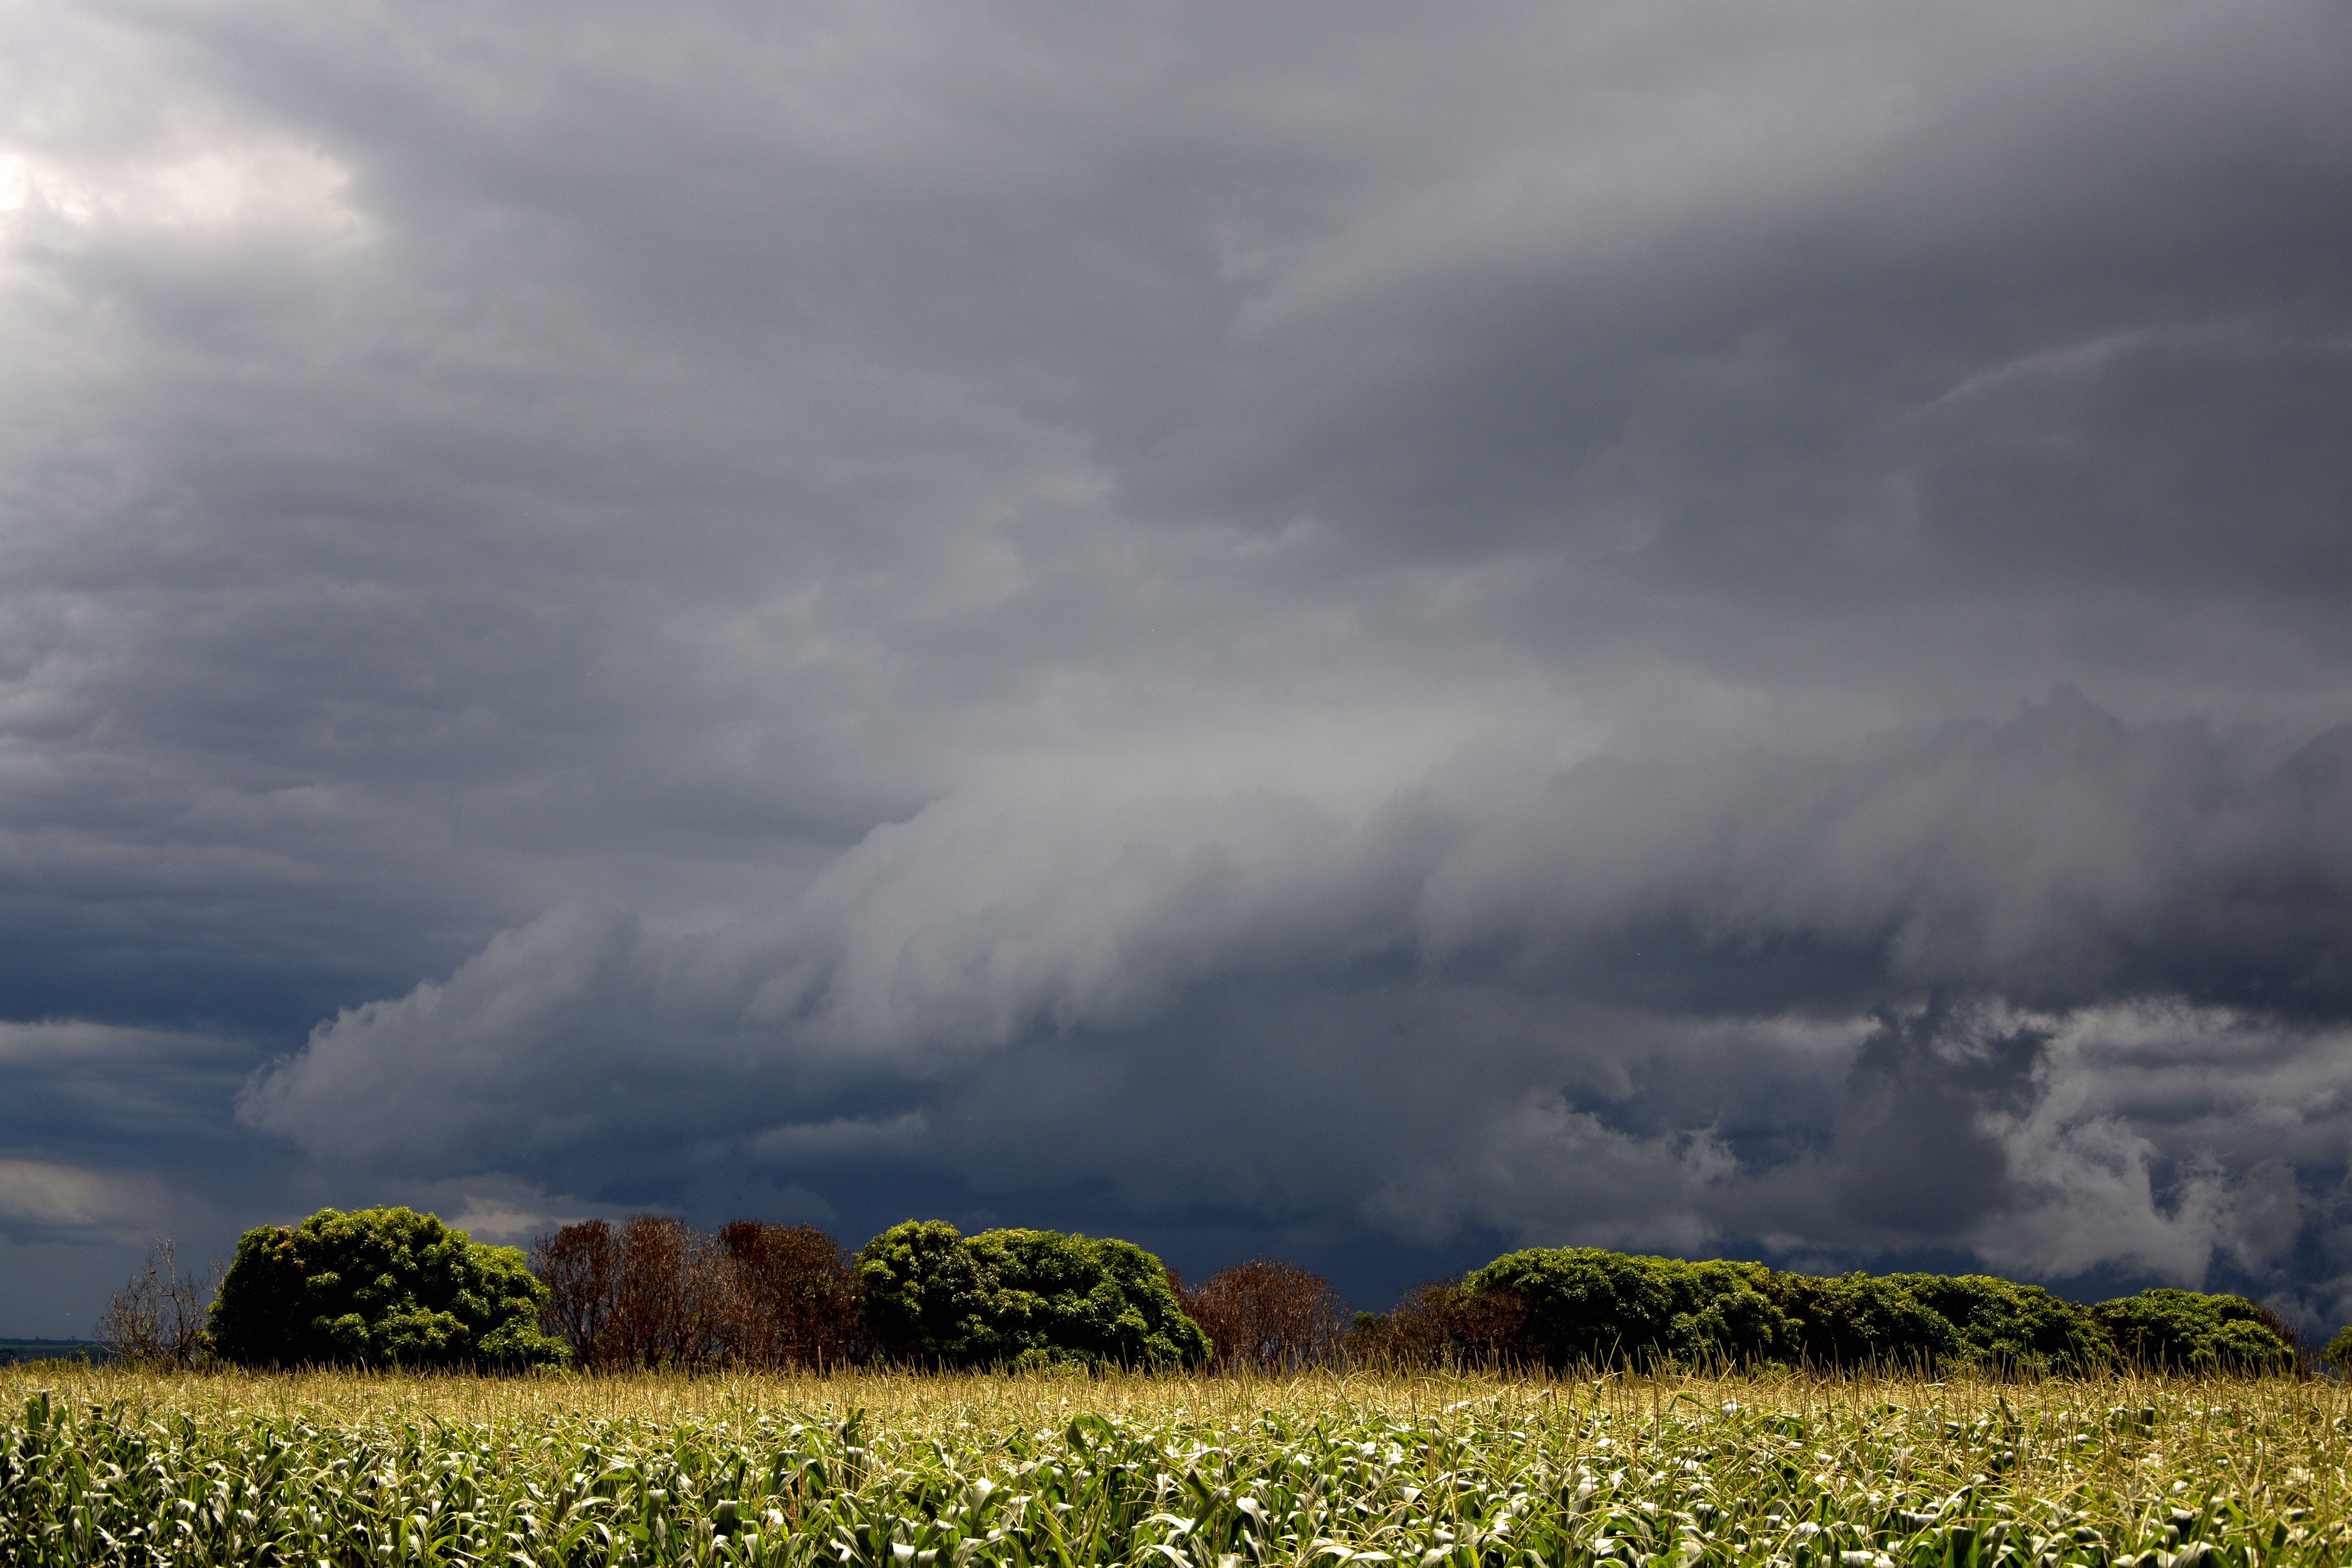
landscape, nature, grass, horizon, cloud, sky, sunshine, field, meadow, prairie, sunlight, wind, flying, weather, storm, cumulus, soil, plain, thunder, clouds, grassland, thunderstorm, beautiful, sol, rural area, rain clouds, meteorological phenomenon, atmospheric phenomenon, clouds in the sun